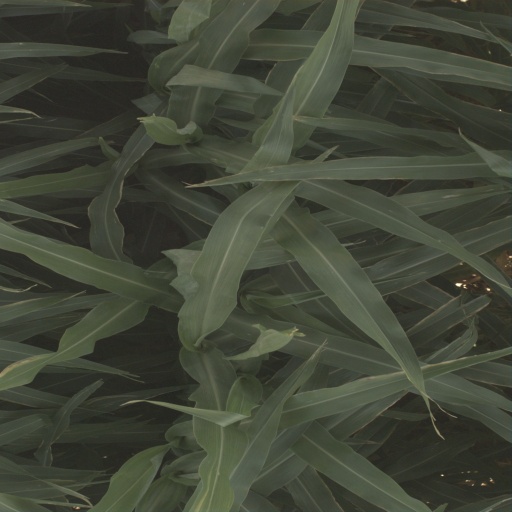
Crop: sorghum